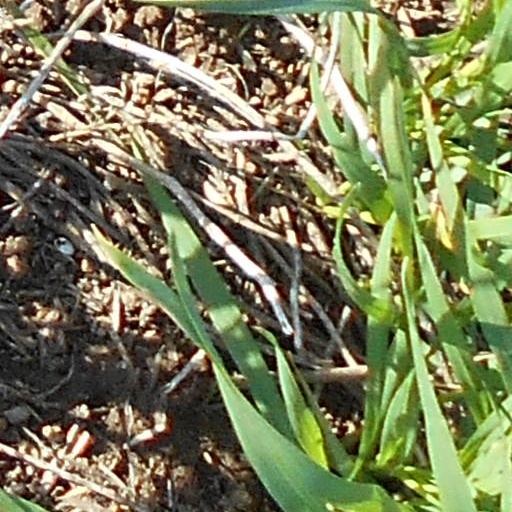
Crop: wheat